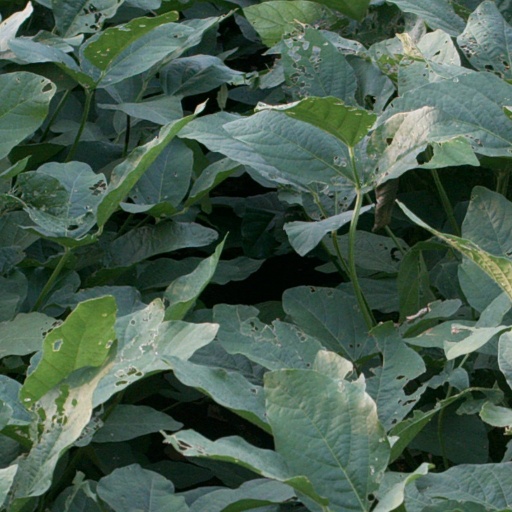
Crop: soybean